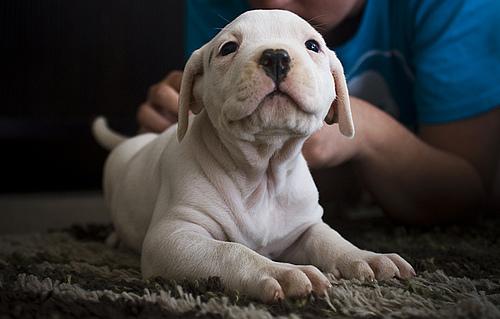
Breed: american bulldog